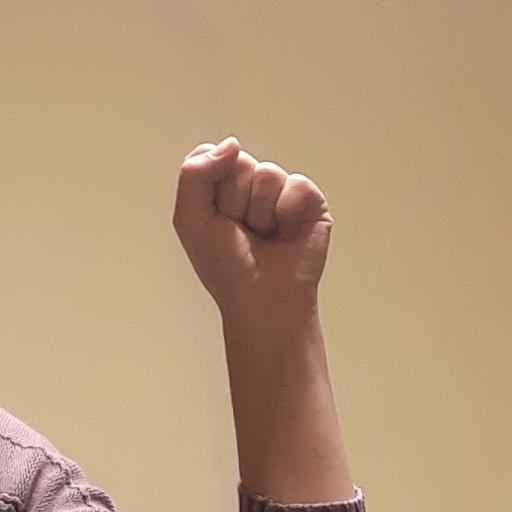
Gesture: fist